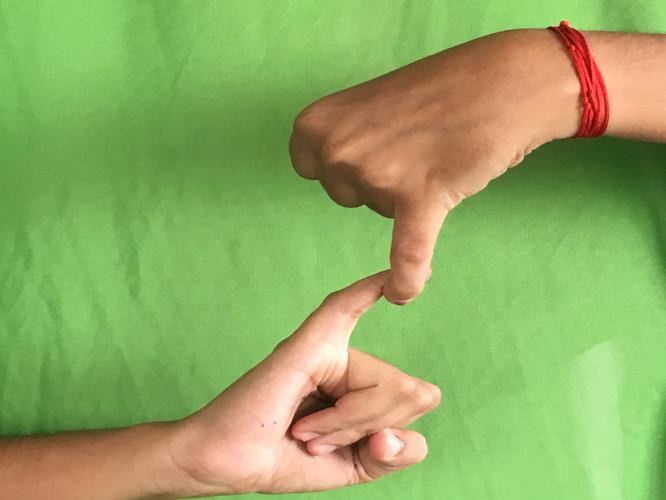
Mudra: Pasha
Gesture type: double_hand